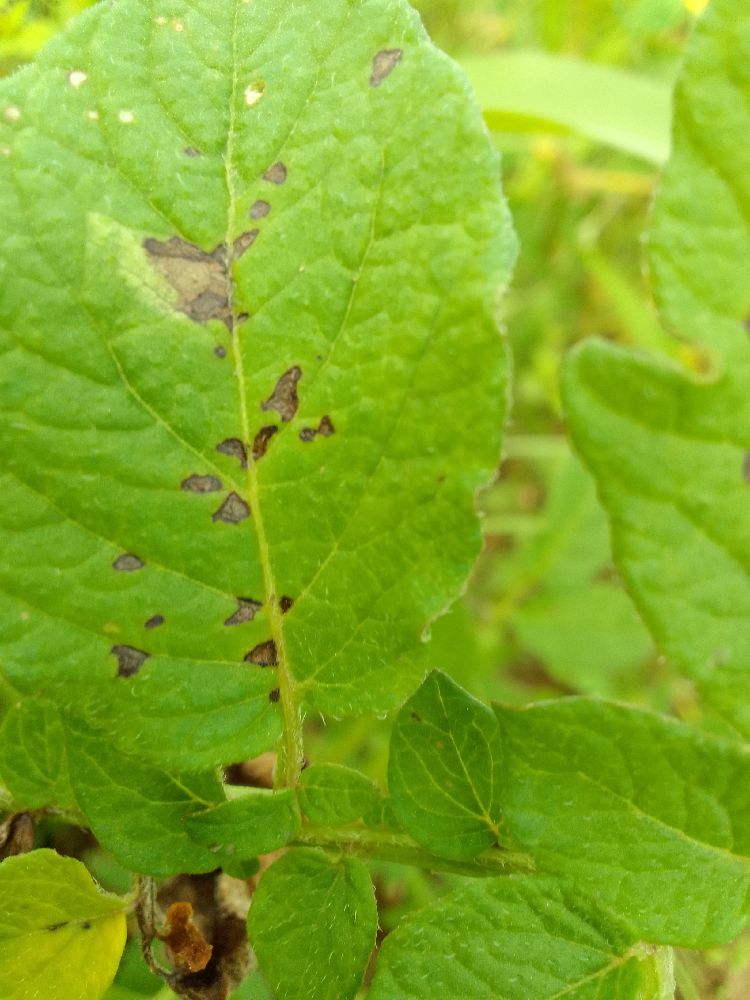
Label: Early blight